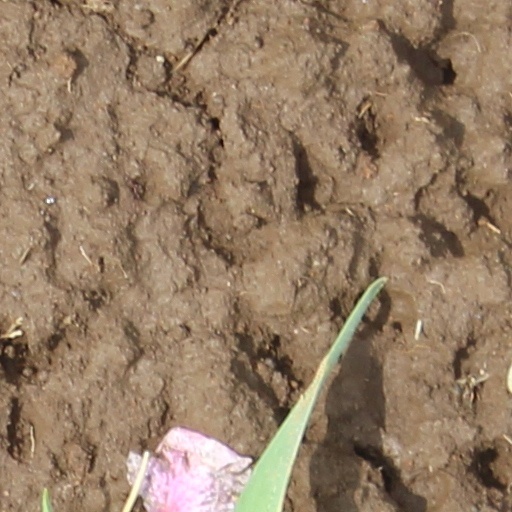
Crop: wheat